Paula Doepfner

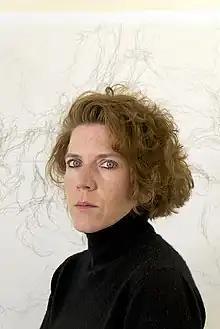
Paula Doepfner

Paula Doepfner (born in Berlin - July 1980) is a contemporary artist. Her work includes text-based drawings, performances, and objects made of ice, organic matter, and damaged armored glass. She lives and works in Berlin.